Hilda Ceballos

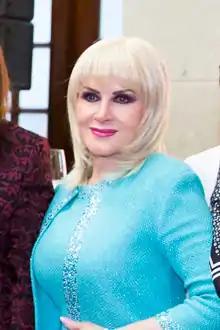

Hilda Ceballos Llerenas (born 22 February 1956) is a Mexican politician from the Institutional Revolutionary Party. From 2009 to 2012 she served as Deputy of the LXI Legislature of the Mexican Congress representing Colima, and previously served in the Congress of Colima.